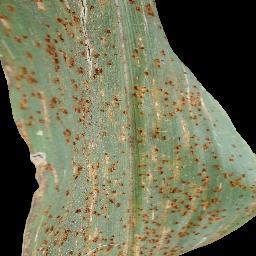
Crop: corn
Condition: (maize)_common_rust